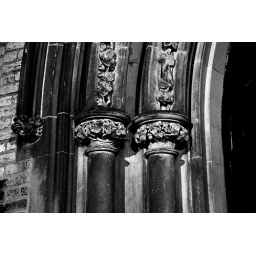
Pillars in black & white